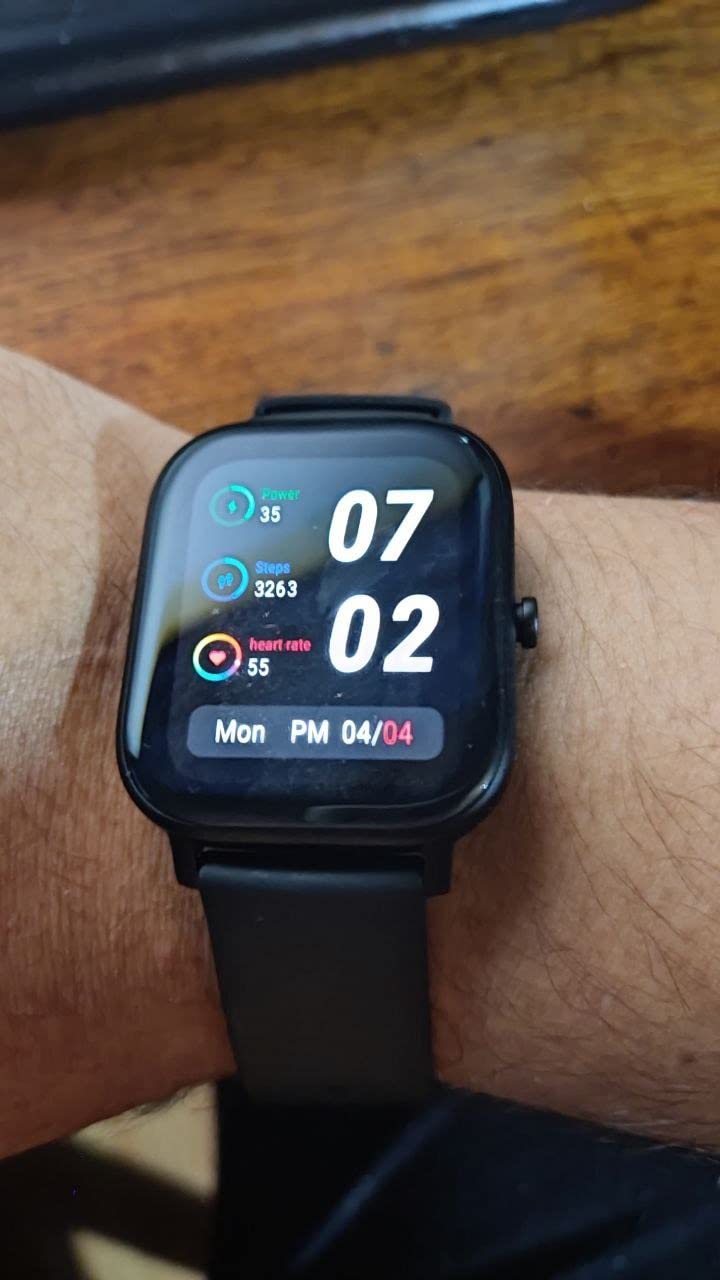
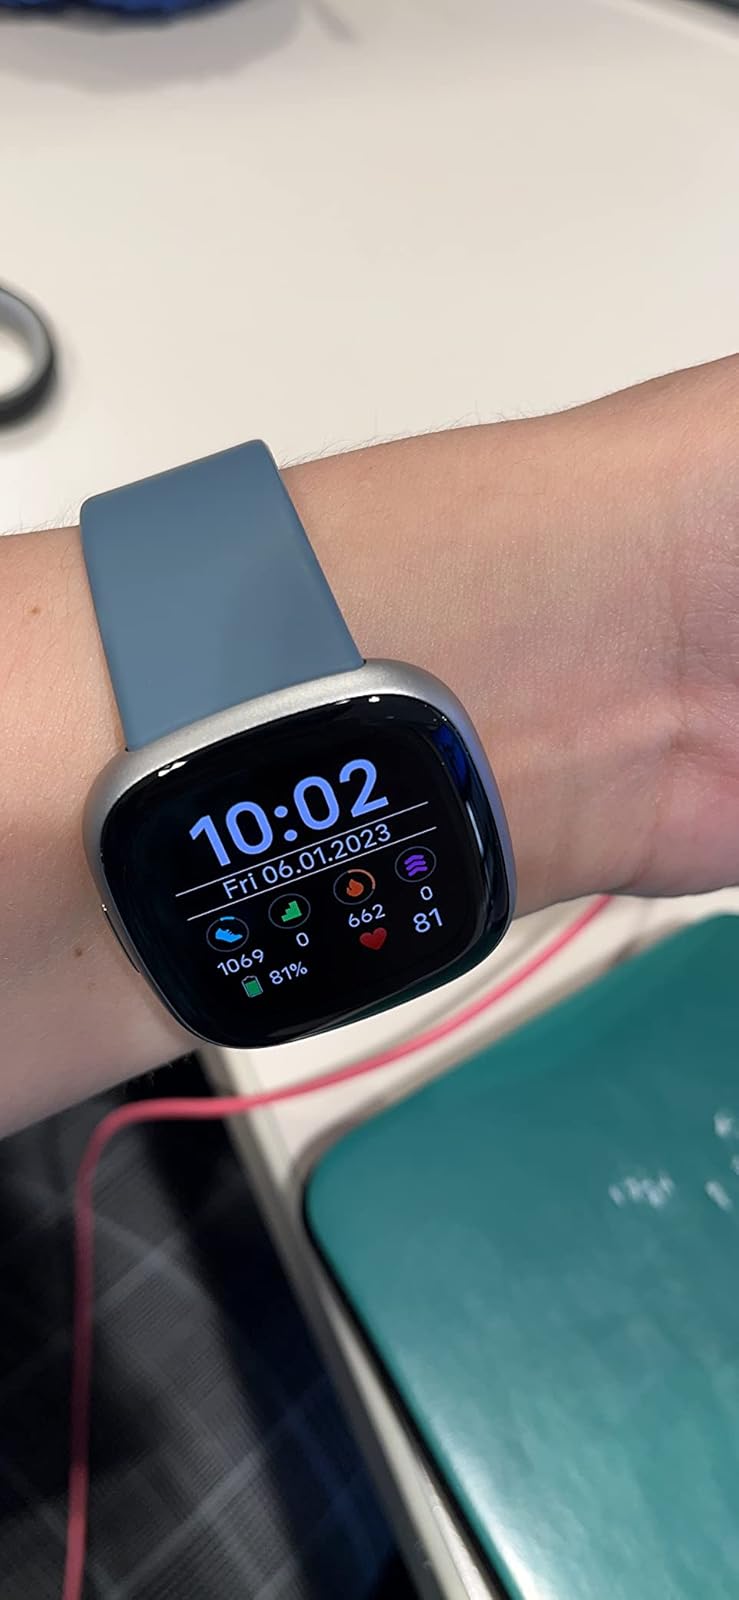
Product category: smartwatch
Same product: no